Großer Wachaufzug

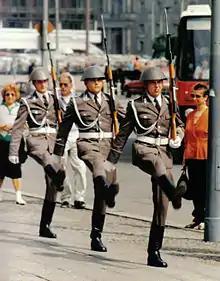
The changing of the guard in 1990.

The ("Grand Guard Mounting") was a military ceremony and guard mounting in Berlin, the capital Germany, held on certain occasions at the Neue Wache. The building has been the center of guard duties performed since 1931.